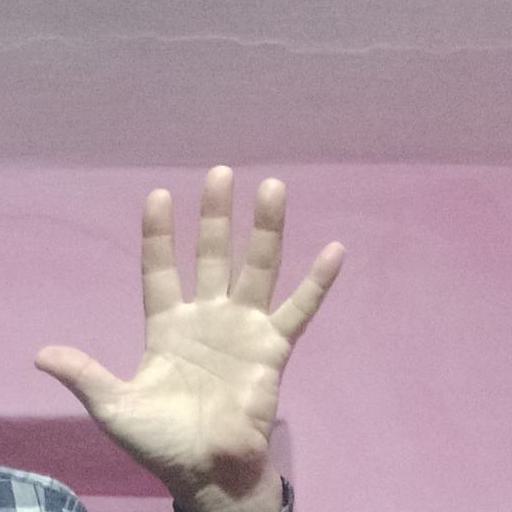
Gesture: palm